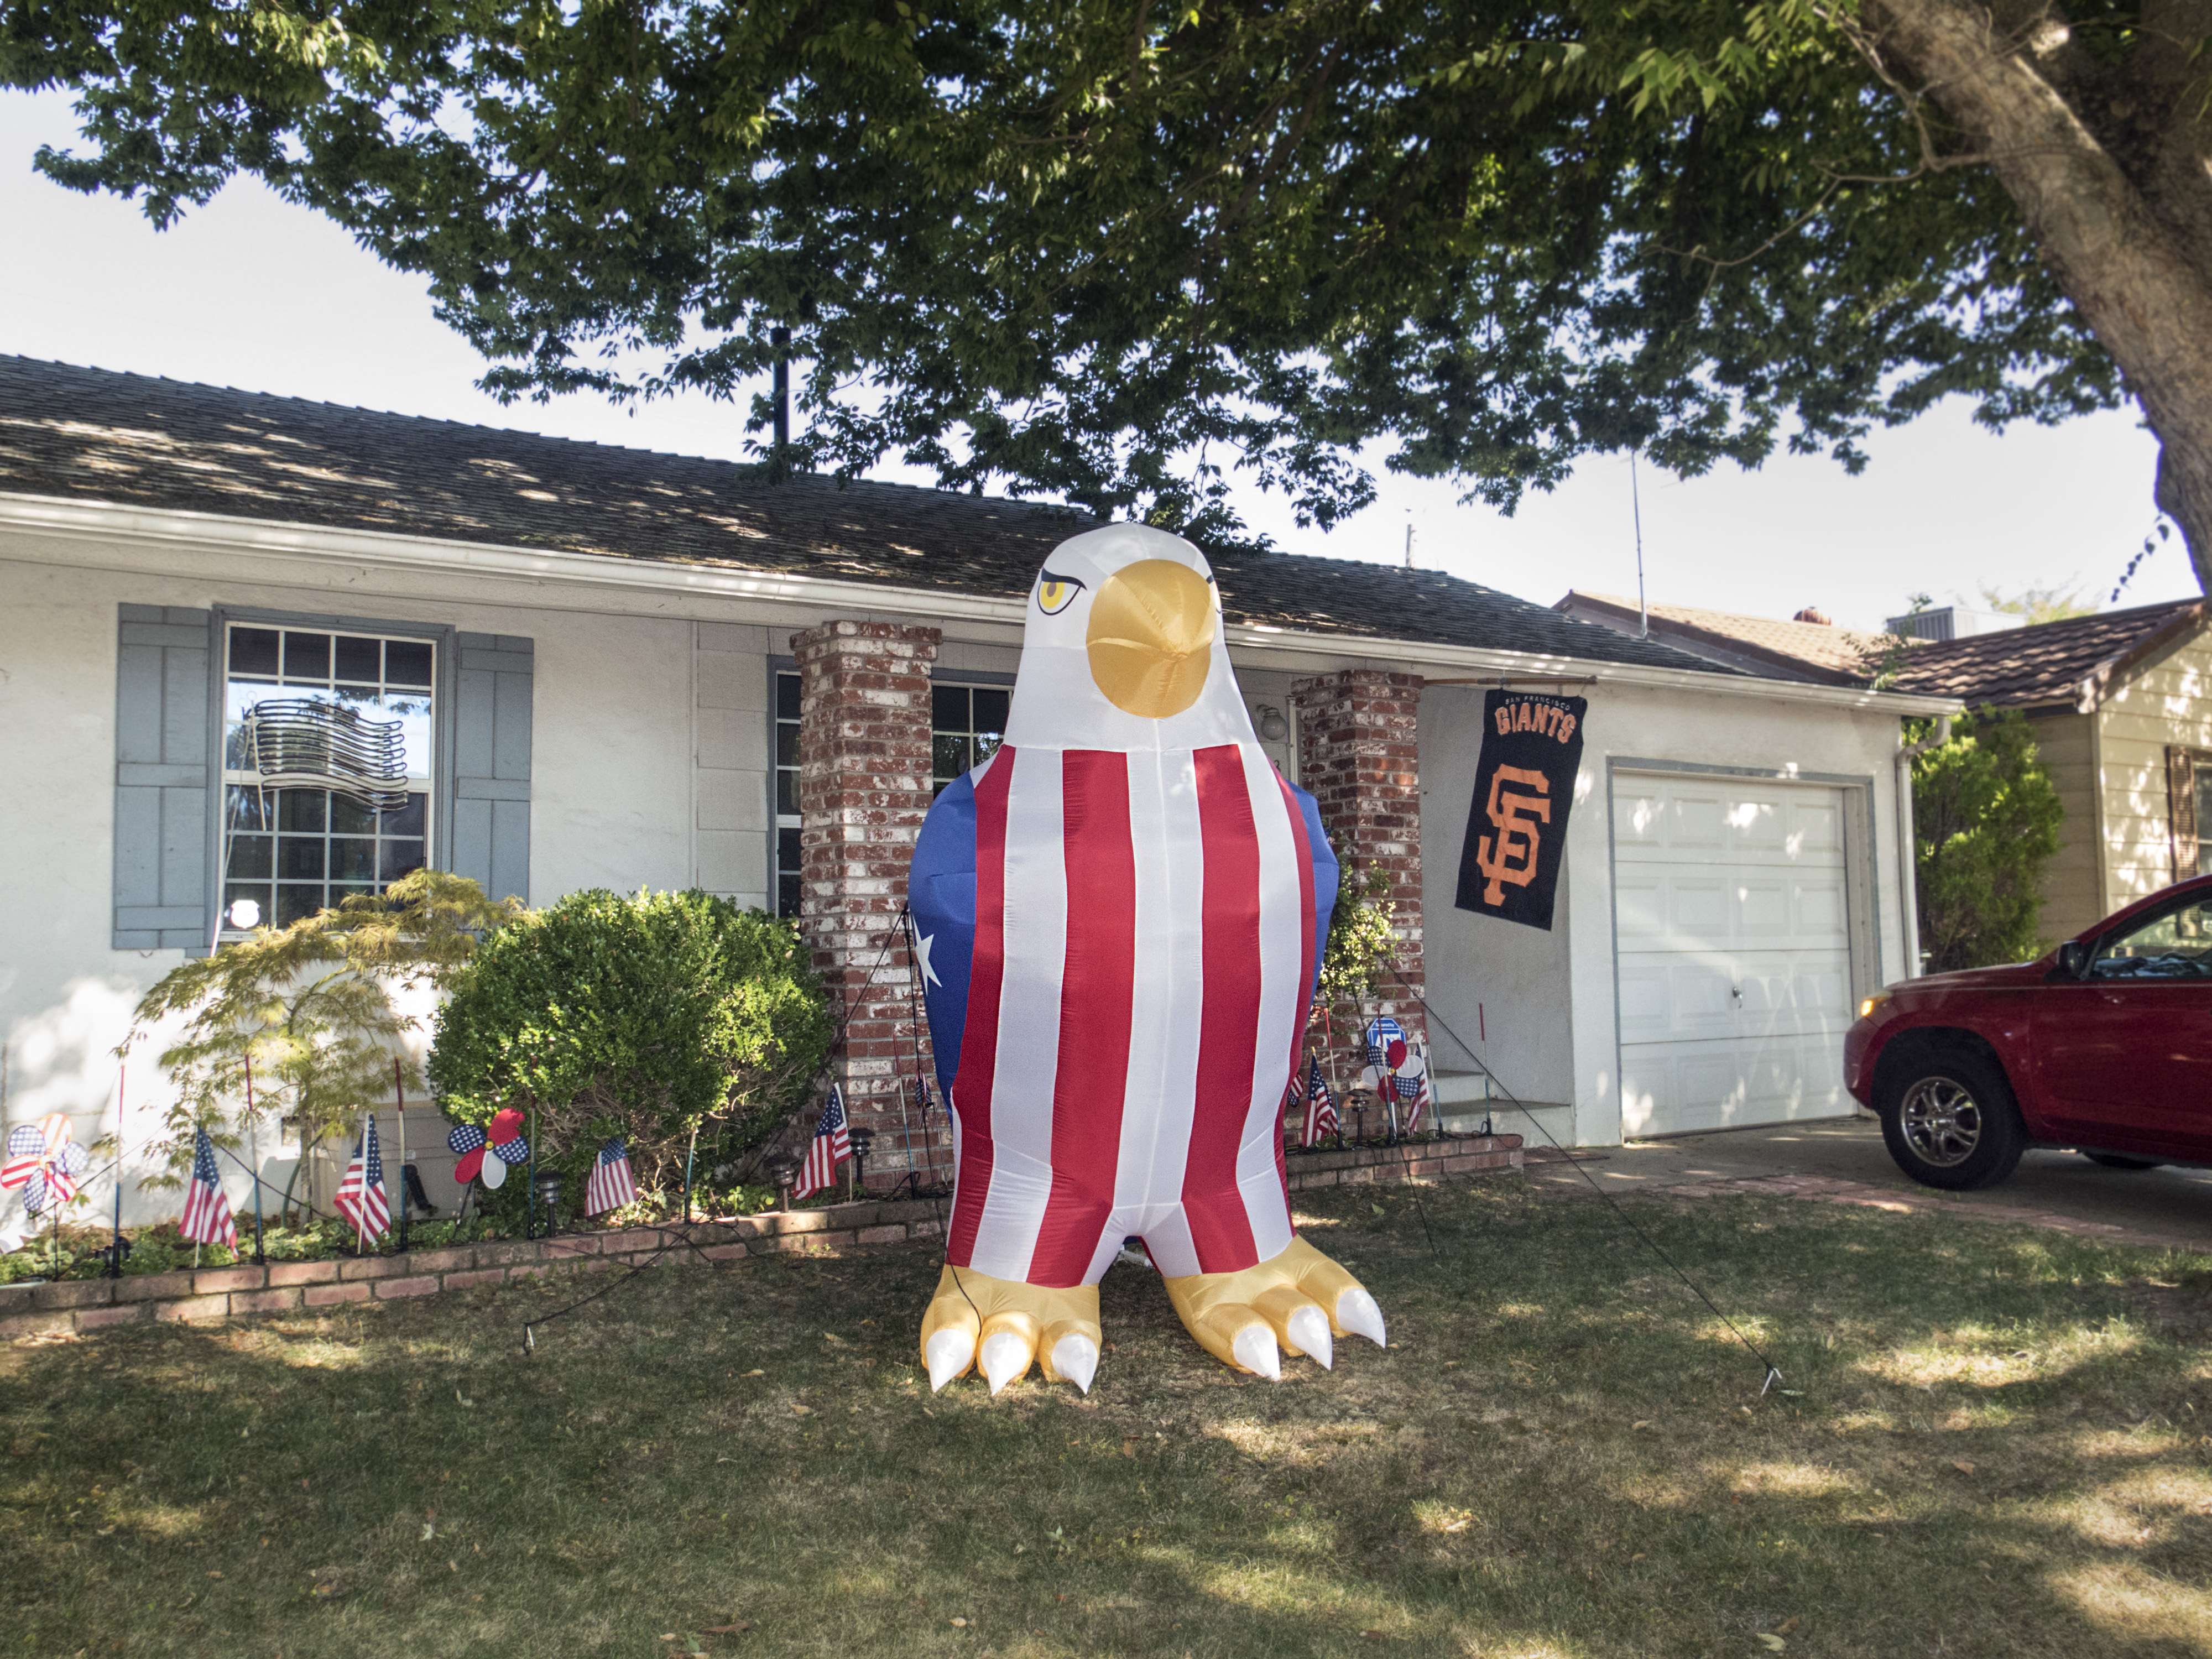
lawn, vacation, suburban, eagle, 2015, suburbia, 365, redwhiteandblue, sacramento, 3652015imstillstanding